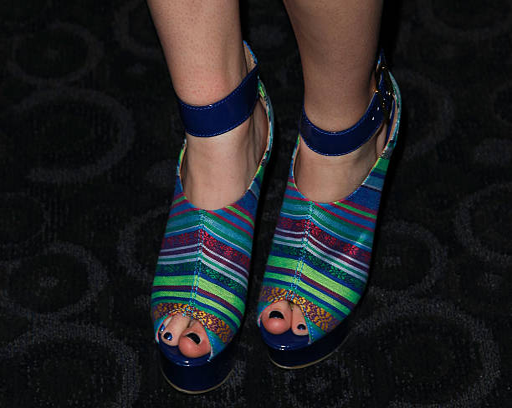
actor arrives for a private screening .